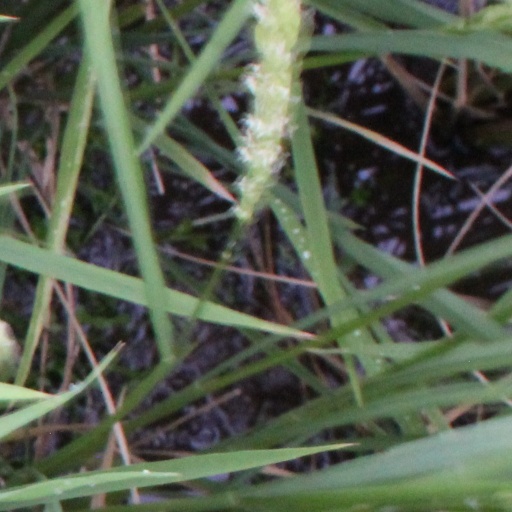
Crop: rice